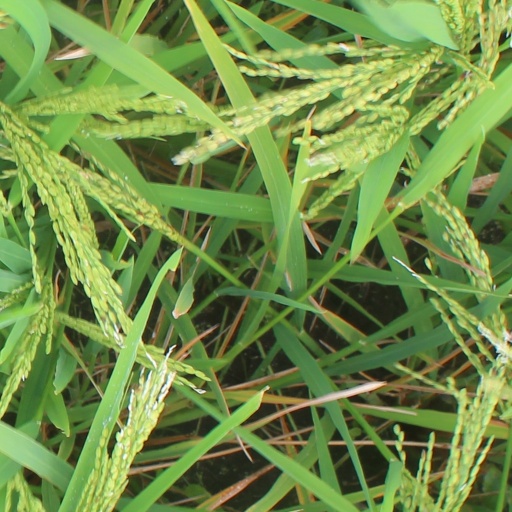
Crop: rice